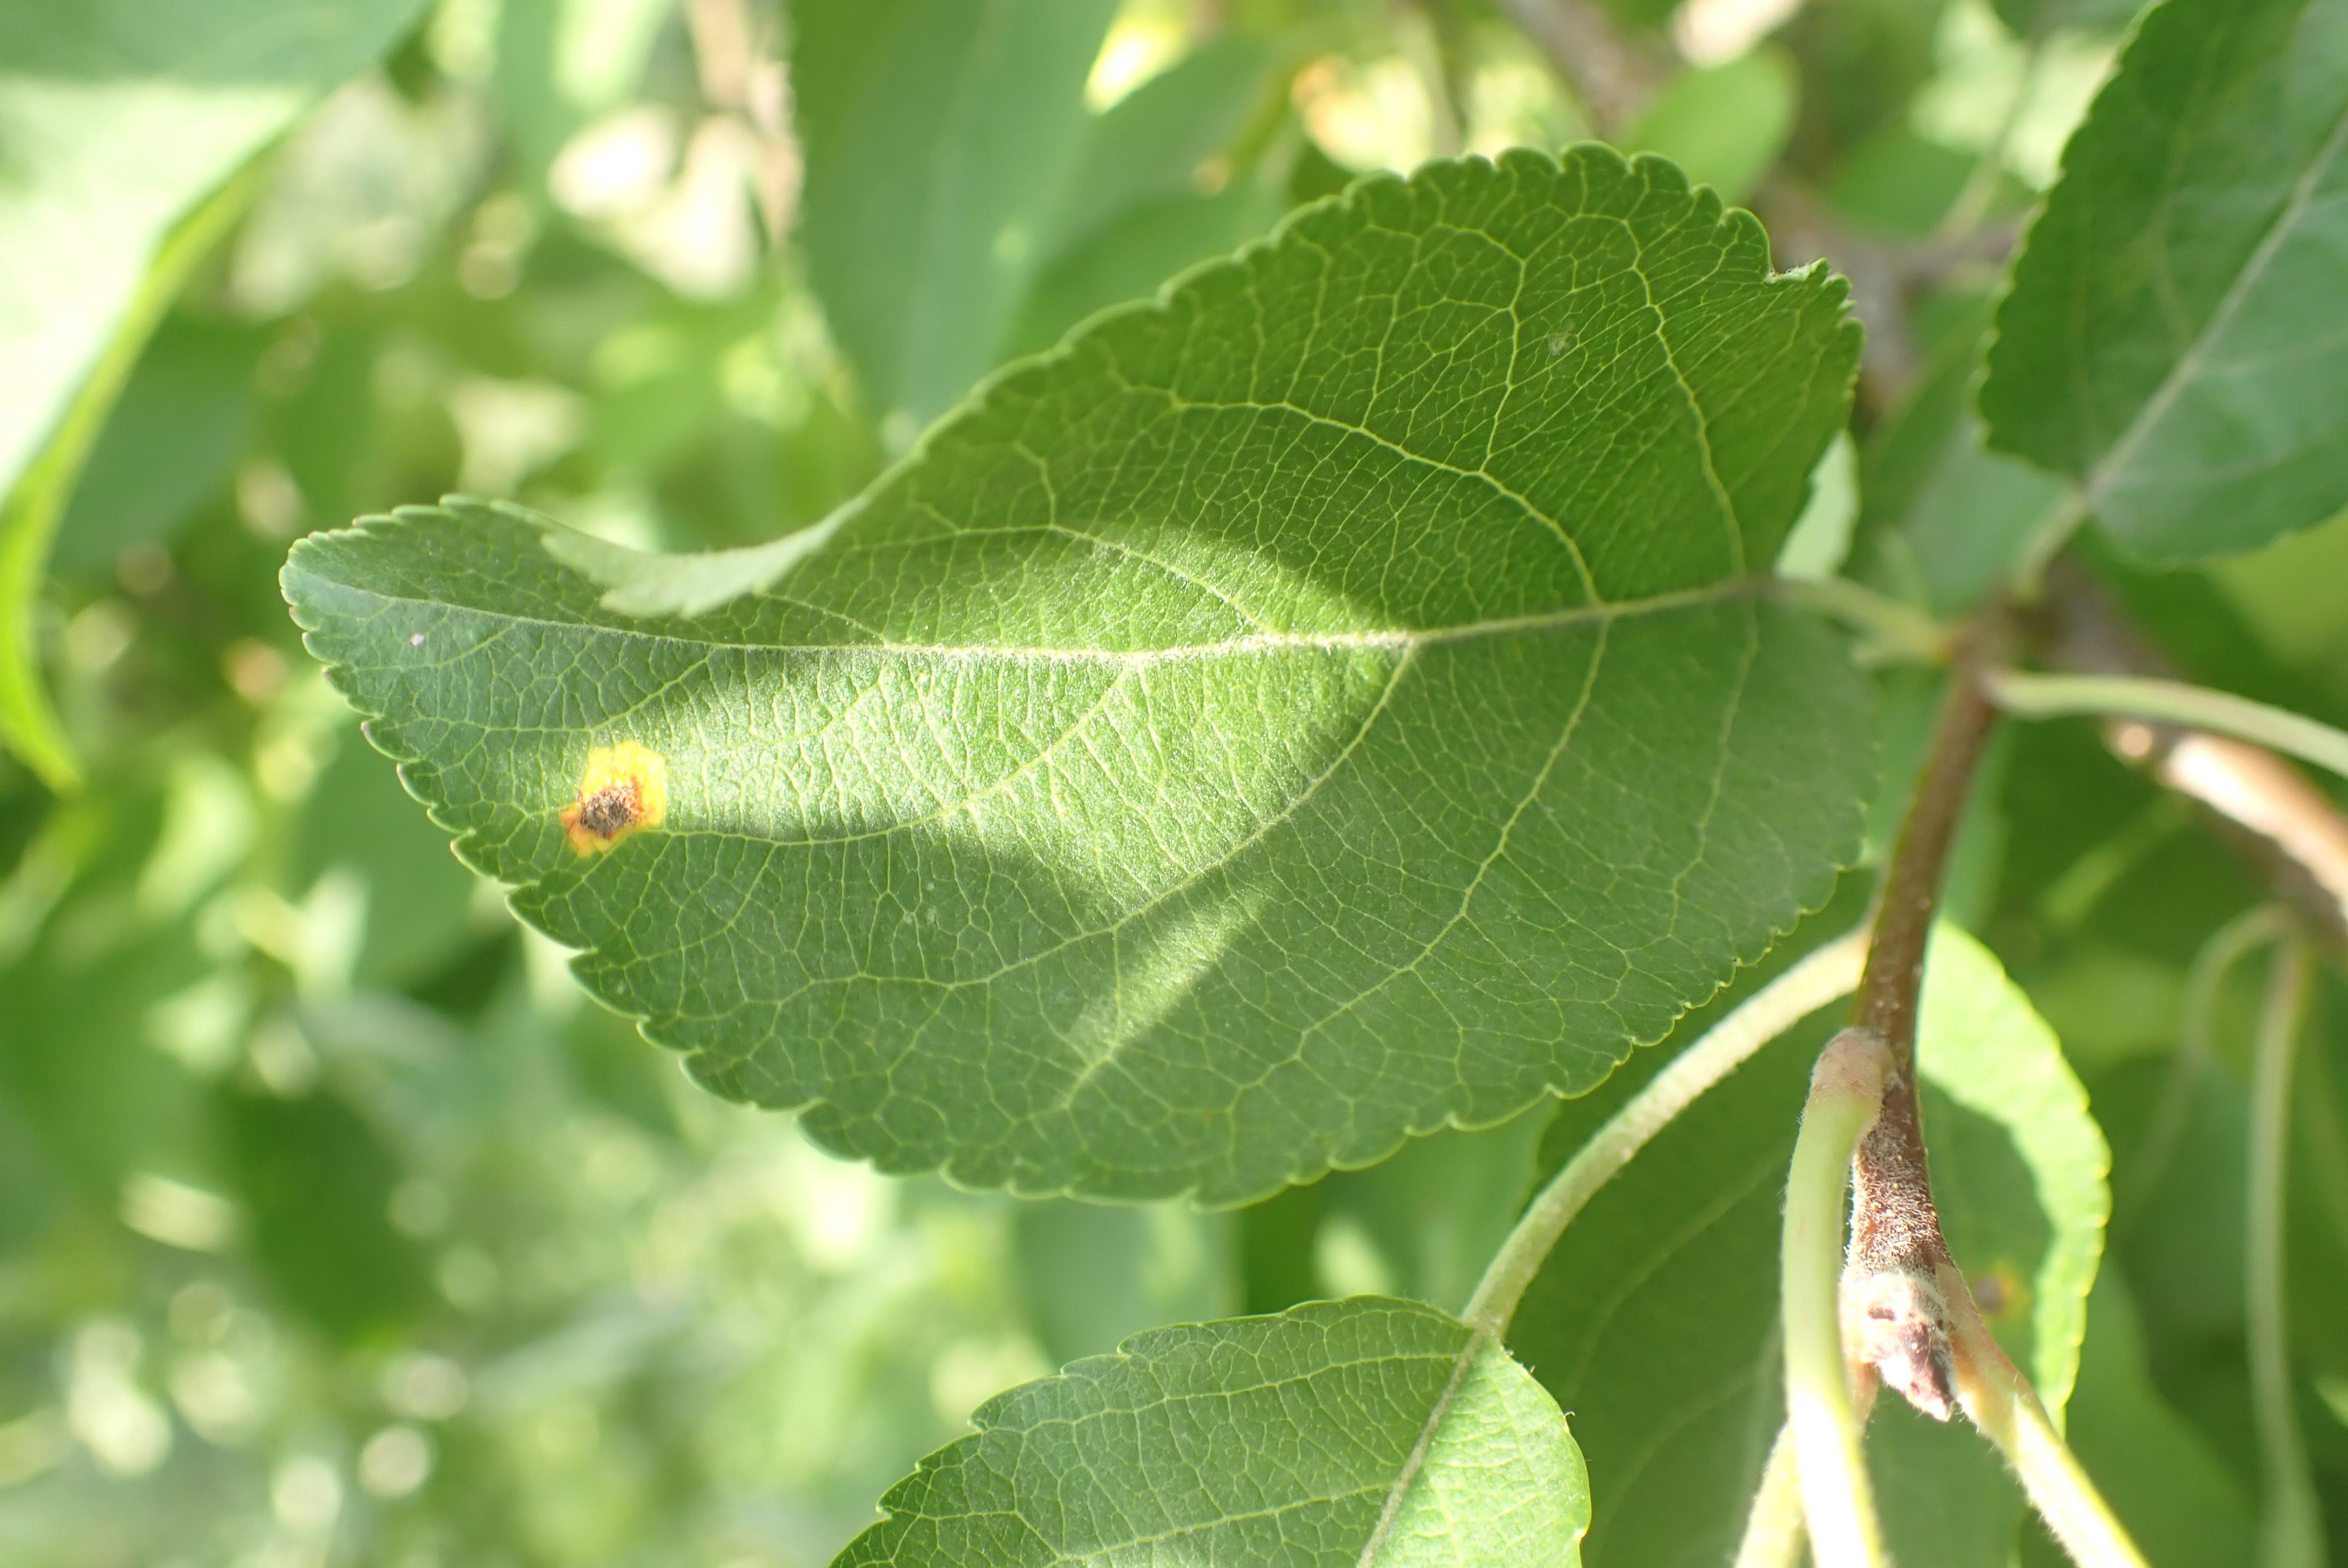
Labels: rust